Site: brandenburg
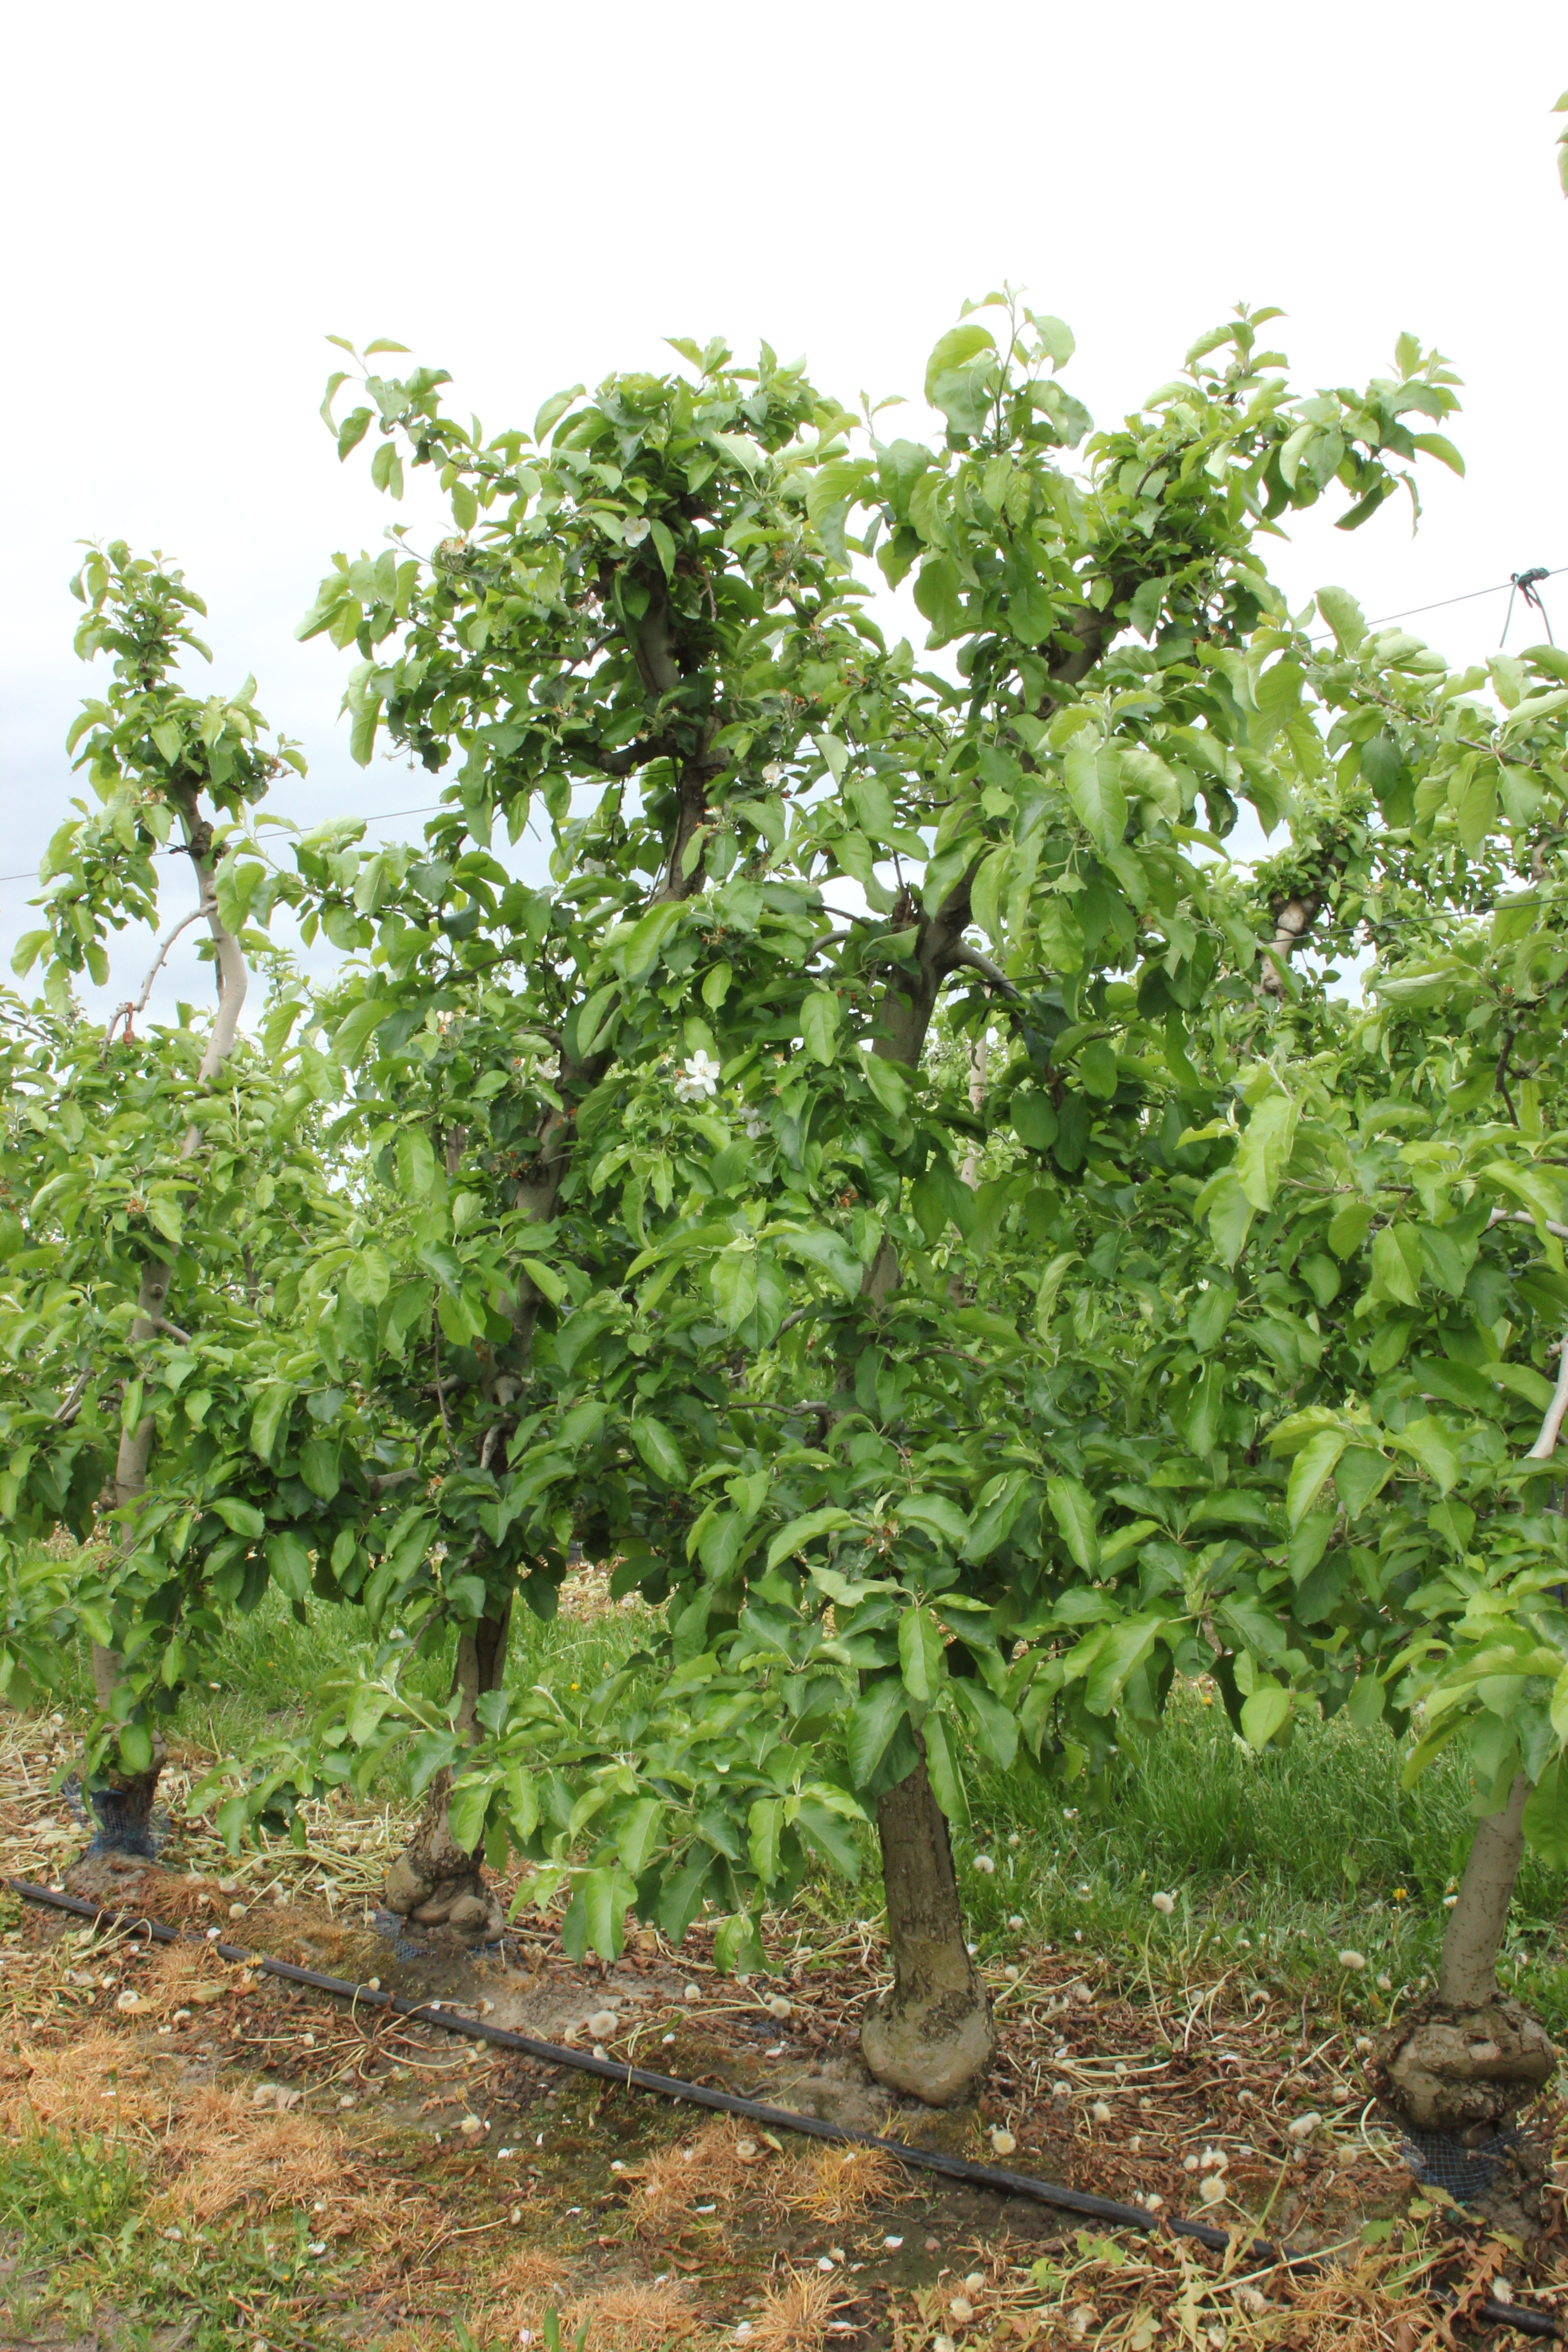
Growth stage (BBCH 67): Flowering